Nahariya

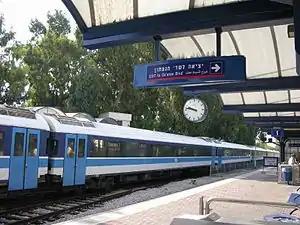
Nahariya railway station

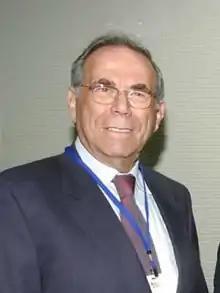
Stef Wertheimer

Nahariya is home to some of Israel's leading entrepreneurs: the Strauss, Soglowek and Wertheimer families. Successful private sector industrial enterprises founded in Nahariya are the Strauss dairy company, Soglowek meat processing company, and Iscar—the high-precision metalworks and tool-making giant, which was purchased by Berkshire Hathaway for US$5 billion.